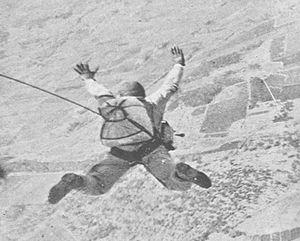
La 1ʳᵉ division parachutiste est la seule unité parachutiste de l'armée impériale japonaise. Son nom de code est Division Attaque dangereuse. L'unité fait partie du Service aérien de l'Armée impériale japonaise et a le statut de division. Elle est distincte des parachutistes de la marine des forces spéciales de débarquement naval.